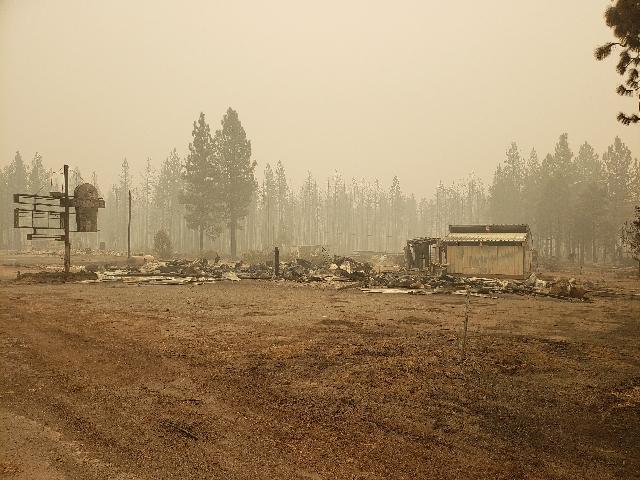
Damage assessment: destroyed